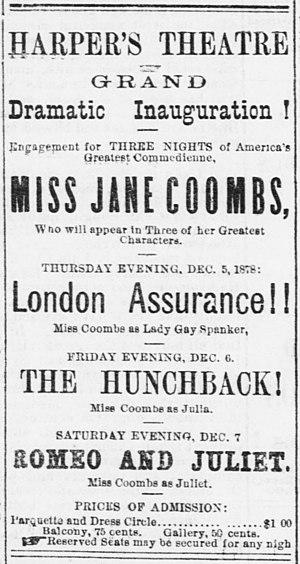
Le Bel Air de Londres est une pièce de théâtre du comédien et auteur dramatique irlandais Dion Boucicault, créée à Londres en 1841. La pièce a été créée en France, dans une adaptation de Jean-Marie Besset, le 17 décembre 1998 au Théâtre de la Porte-Saint-Martin à Paris.